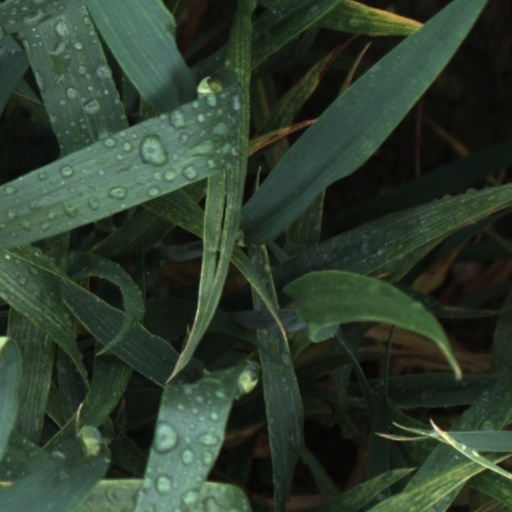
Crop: wheat